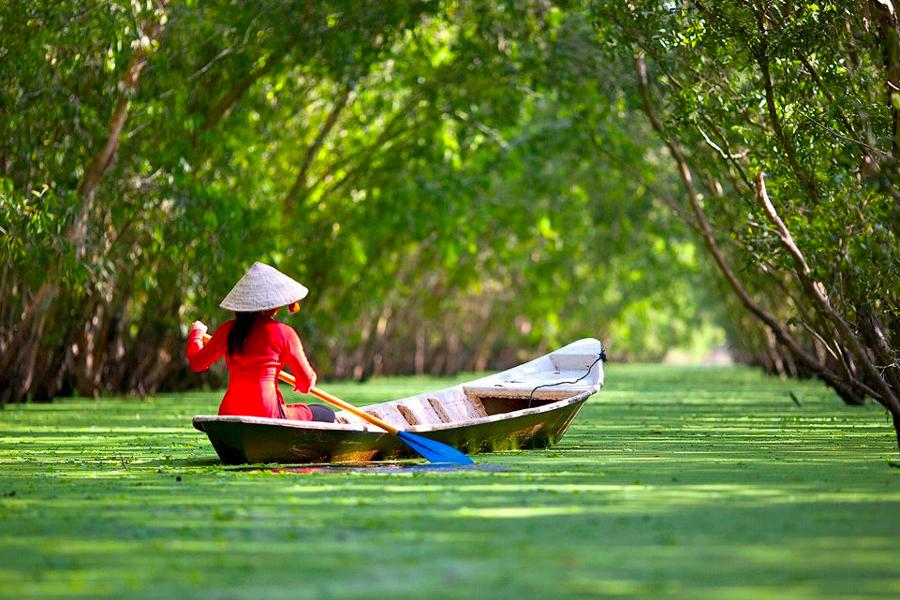
có một người phụ nữ đang chèo thuyền trên một con thuyền